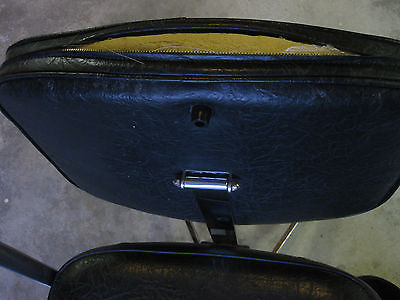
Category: chair